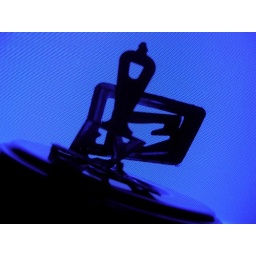
haha...these are mosquito coils interlocked within and kept in front of th television screen......the background is a tv screen